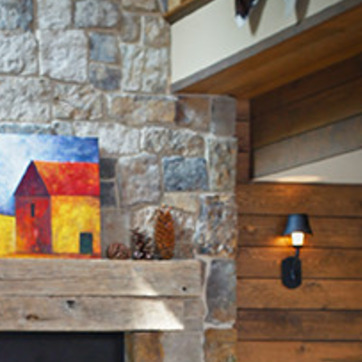
Material: stone